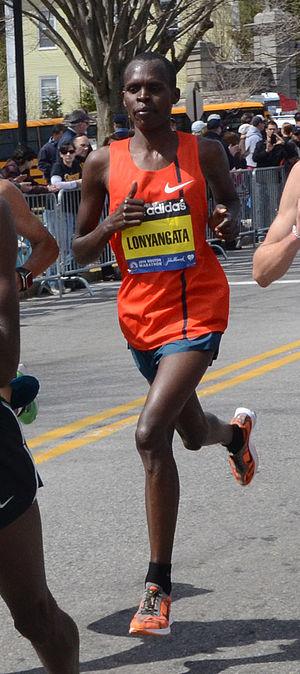
Paul Kipchumba Lonyangata, né le 12 décembre 1992, est un athlète kényan spécialiste des courses de fond. Il a remporté deux fois successivement le Marathon de Paris en 2017 et 2018.